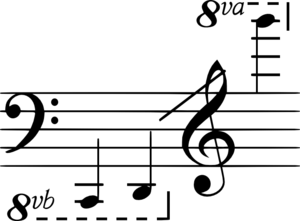
Harpe
Harpens register
En harpe er et strengeinstrument, som har strengene udspændt over en ramme. Harpen findes i en del forskellige udgaver og varierer en del fra ét geografisk område til et andet. Harpen er det andet største strengeinstrument i et symfoniorkester. Den er samtidig et instrument med en meget stor ambitus.